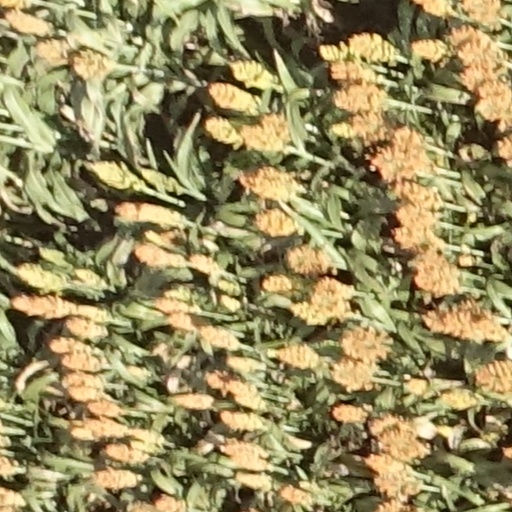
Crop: sorghum